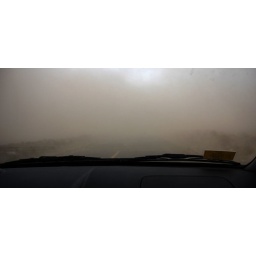
On the road from Dunhuang to Golmud, we were briefly engulfed by a sand storm.